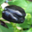
Label: sweet_pepper